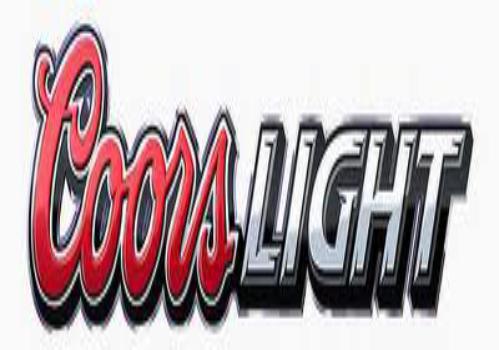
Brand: Coors
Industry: Food